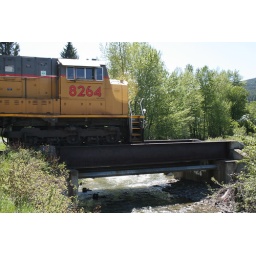
In Blairmore to do some geocaching, a train was aproaching a small bridge and creek, near where we were looking.